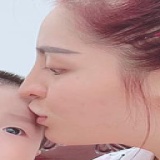
ca sĩ Saka Trương Tuyền